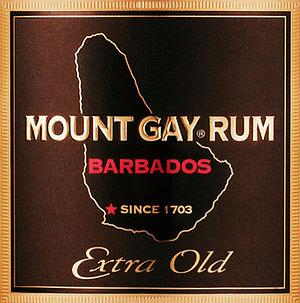
Mount Gay Rum
Le rhum Mount Gay est produit par Mount Gay Distilleries Ltd. à La Barbade, île des Caraïbes. Le plus vieil acte de propriété de la société date de 1703, ce qui fait de Mount Gay Rum la plus vieille marque de rhum au monde. Le propriétaire de la distillerie depuis 1989 est Rémy Cointreau. La marque est vendue dans 110 pays et son premier marché à l'export sont les États-Unis.